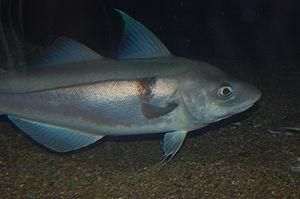
Les Gadidés sont une famille de poissons marins appartenant à l'ordre des Gadiformes. Cette famille inclut essentiellement des poissons de mer, comme les morues, aiglefins, merlans et lieus, mais aussi, selon certaines classifications, une espèce d'eau douce, la lotte.